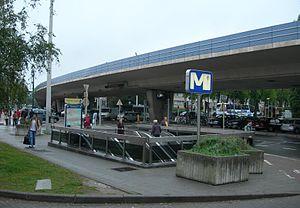
Entrée de la station «Herrmann-Debroux» du métro de Bruxelles